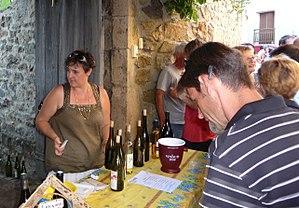
Charnas détail
Charnas est une commune française, située dans le département de l'Ardèche en région Auvergne-Rhône-Alpes.